Harry C. Perkins

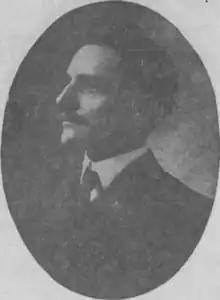
Perkins in 1926 newspaper

Harry C. Perkins (May 28, 1867 – March 7, 1926) was an American lawyer and politician from New York.